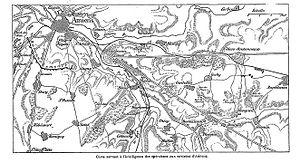
La bataille de Villers-Bretonneux ou bataille d’Amiens eut lieu le 27 novembre 1870. C'est lors de cette bataille que se joua le sort de la ville d'Amiens durant la guerre franco-allemande. L’armée française sous les ordres du général Farre affronta les Prussiens commandés par le général Manteuffel. À l’issue d’une journée de combat, les troupes françaises durent battre en retraite et abandonner Amiens aux mains des Prussiens.
Saint-Fuscien est une commune française située dans le département de la Somme, en région Hauts-de-France.